Orchis pallens

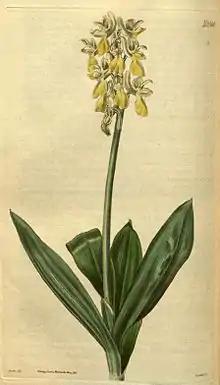
"Orchis pallens" (described as "Orchis sulphurea") in Curtis 52 on plate 2569 (Illustrated in 1825)

The scientific name "Orchis" derives from Ancient Greek ὄρχις orchis, meaning "testicle", from the appearance of the paired subterranean 'tuberoids', while the Latin name "pallens" refers to the pale colour of the inflorescence.